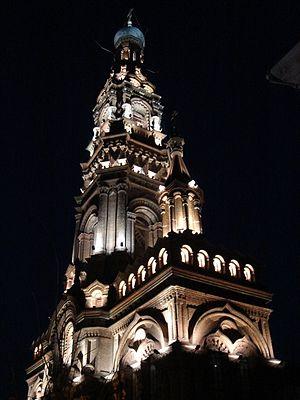
Liste des églises orthodoxes et des clochers les plus hauts du monde dont la hauteur dépasse 70 mètres.